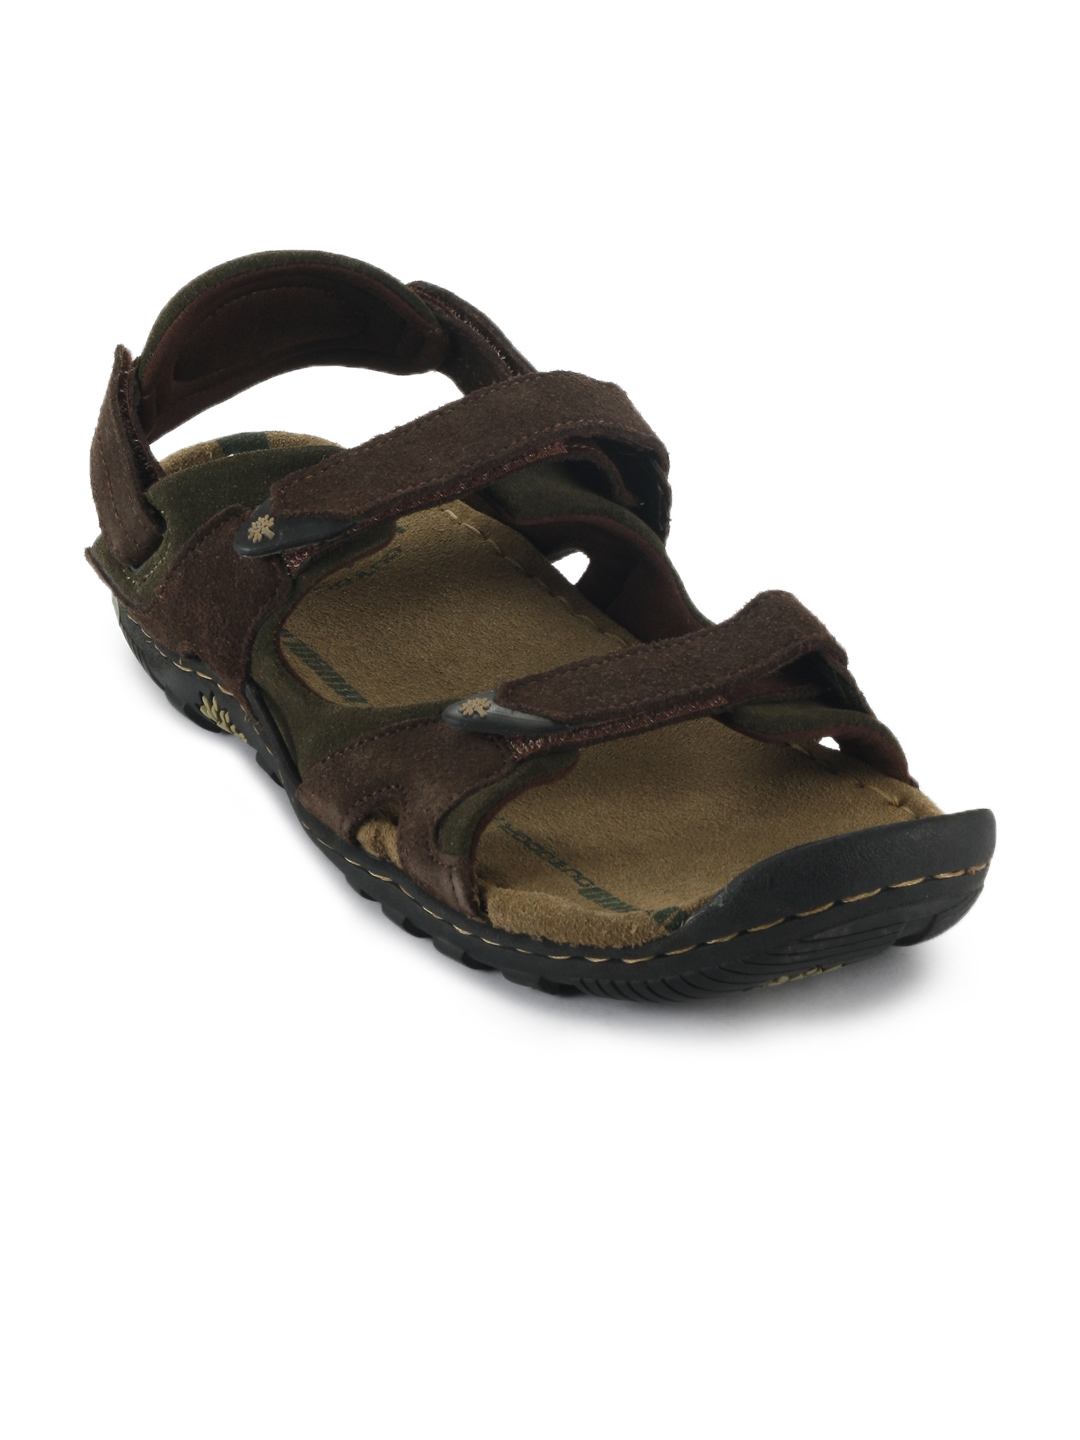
Woodland Men Brown Casual Sandals
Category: Footwear / Sandal / Sandals
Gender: Men
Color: Brown
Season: Summer 2016
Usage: Casual